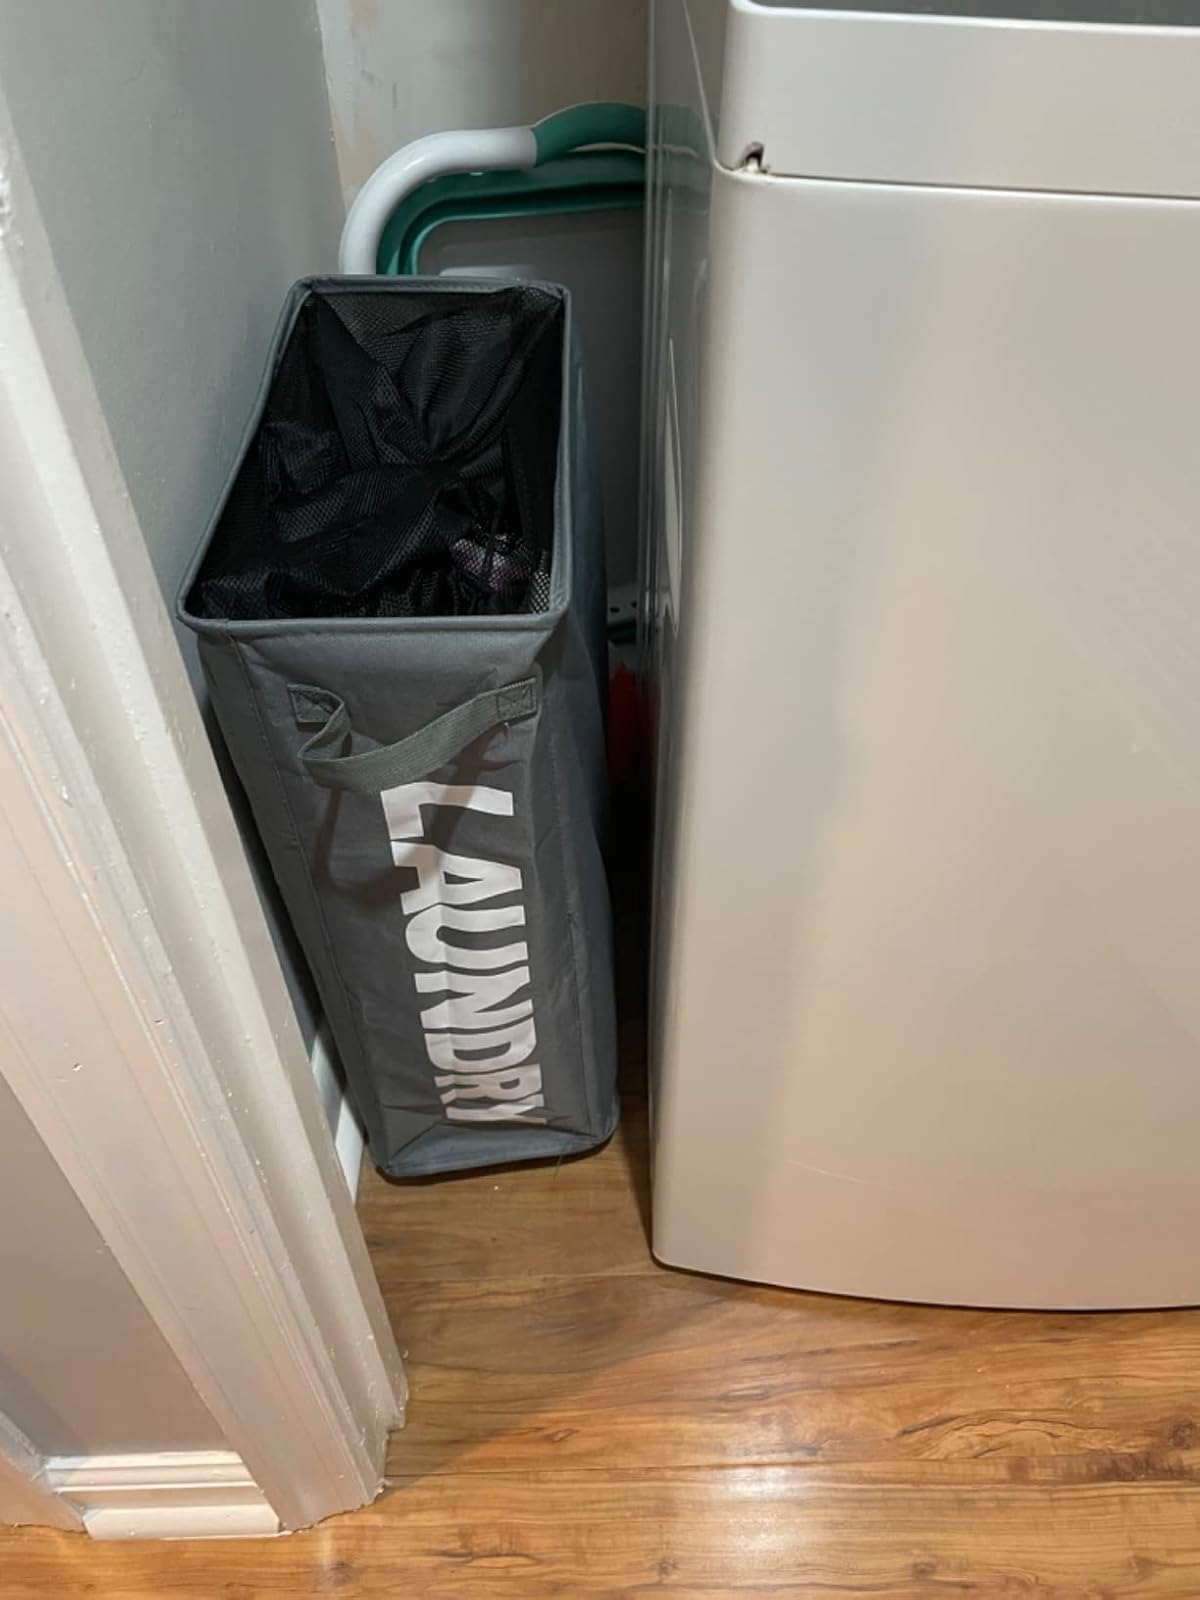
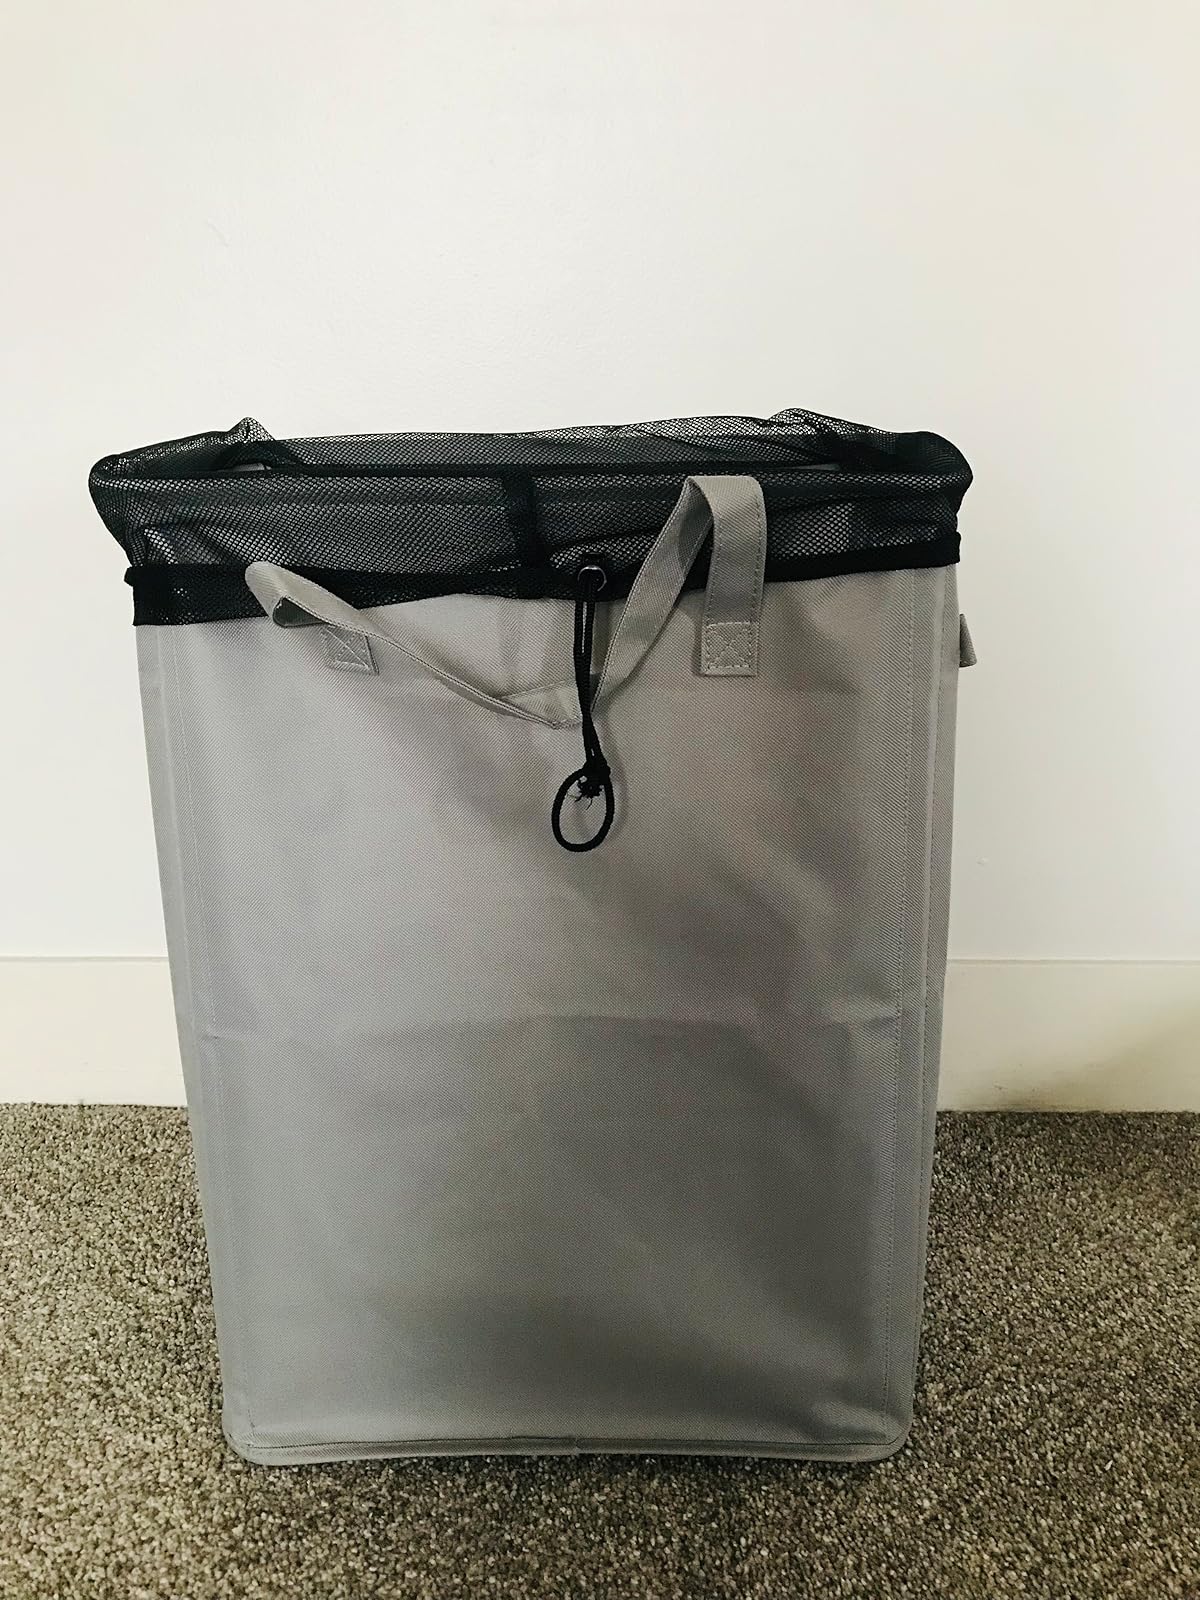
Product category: items_hamper
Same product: no